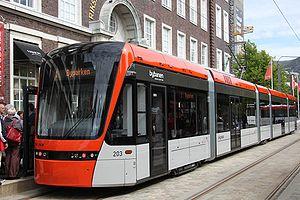
Le métro léger de Bergen est un réseau de métro léger dans la ville de Bergen en Norvège. Il est exploité, depuis 2010 et jusqu'en 2026, par Keolis Norge filiale norvégienne de Keolis et transporte chaque année 12 millions de voyageurs.